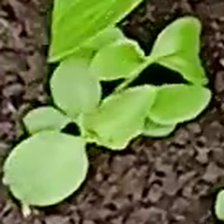
Weed species: Kena_(Commplina_benghalensio)